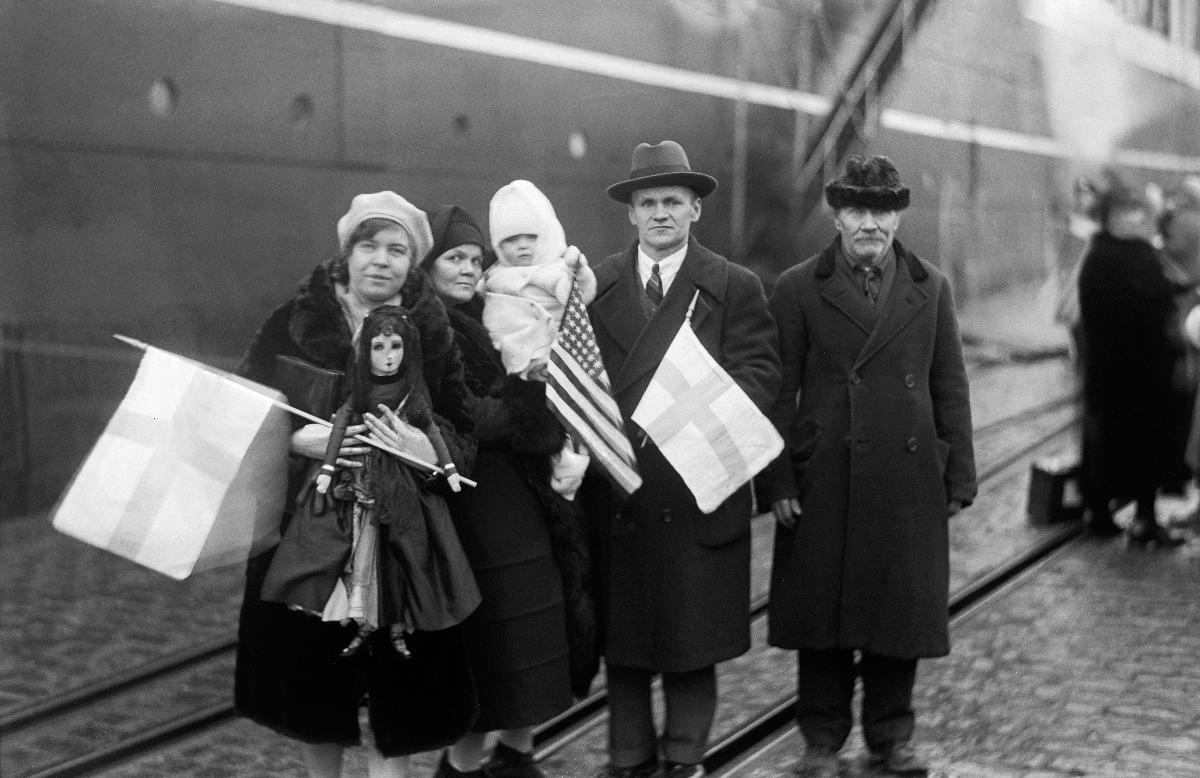
Amerikansuomalaisia Helsingissä
Amerikafinländare i Helsingfors; Finnish Americans in Helsinki
sisällön kuvaus: Amerikansuomalaisia Helsingissä 20.12.1929. S/S Estonia toi Yhdysvalloista ja Kanadasta Suomeen 90 amerikansuomalaista ja 6 Kanadasta. content description: Finnish Americans in Helsinki 20.12.1929. S/S Estonia brought 90 Finnish Americans from United States and 6 from Canada. innehållsbeskrivning: Amerikafinländare i Helsingfors 20.12.1929. S/S Estonia hämtade 90 amerikafinländare från Förenta staterna och 6 från Kanada.
Kuvaaja: Sundström, Hugo, kuvaaja
Vuosi: 1929
Paikka: Suomi, Uusimaa, Helsinki
Aiheet: ihmiset; siirtolaiset; amerikansuomalaiset; satamat; alukset; människor; emigranter; amerika-emigranter; hamn; skepp; båt; people; immigrants; harbour; ship; HBL; migrants; Finnish Americans; harbours; watercrafts; människor (släkte); migranter; amerikafinländare; hamnar; farkoster